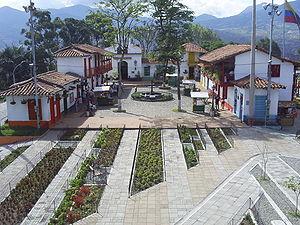
La Colombie, en forme longue la république de Colombie est une république constitutionnelle unitaire comprenant 32 départements. Le pays est situé dans le Nord-Ouest de l'Amérique du Sud ; il est bordé à l'ouest par l'océan Pacifique, au nord-ouest par le Panama, au nord par la mer des Caraïbes, au nord-est par le Venezuela, au sud-est par le Brésil, au sud par le Pérou et au sud-ouest par l'Équateur. La Colombie est le 26ᵉ plus grand pays par sa superficie et le 4ᵉ en Amérique du Sud. Avec plus de 49 millions d'habitants, la Colombie est le 28ᵉ pays le plus peuplé du monde et le 2ᵉ de tous les pays de langue espagnole après le Mexique. La Colombie est une moyenne puissance, la 4ᵉ plus grande économie d'Amérique latine, et la 3ᵉ en Amérique du Sud. La production de café, de fleurs, d'émeraudes, de charbon et de pétrole forme le principal secteur de l'économie colombienne.
Le tourisme en Colombie est une activité économique importante pour ce pays d'Amérique du Sud.